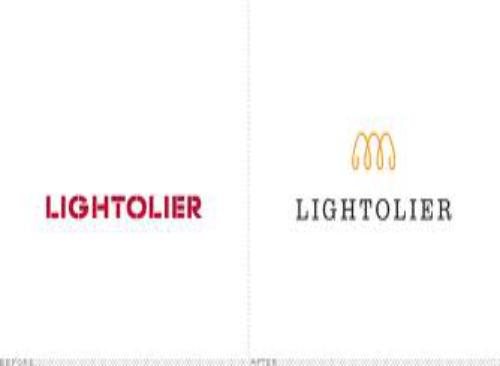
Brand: lightolier
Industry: Electronic